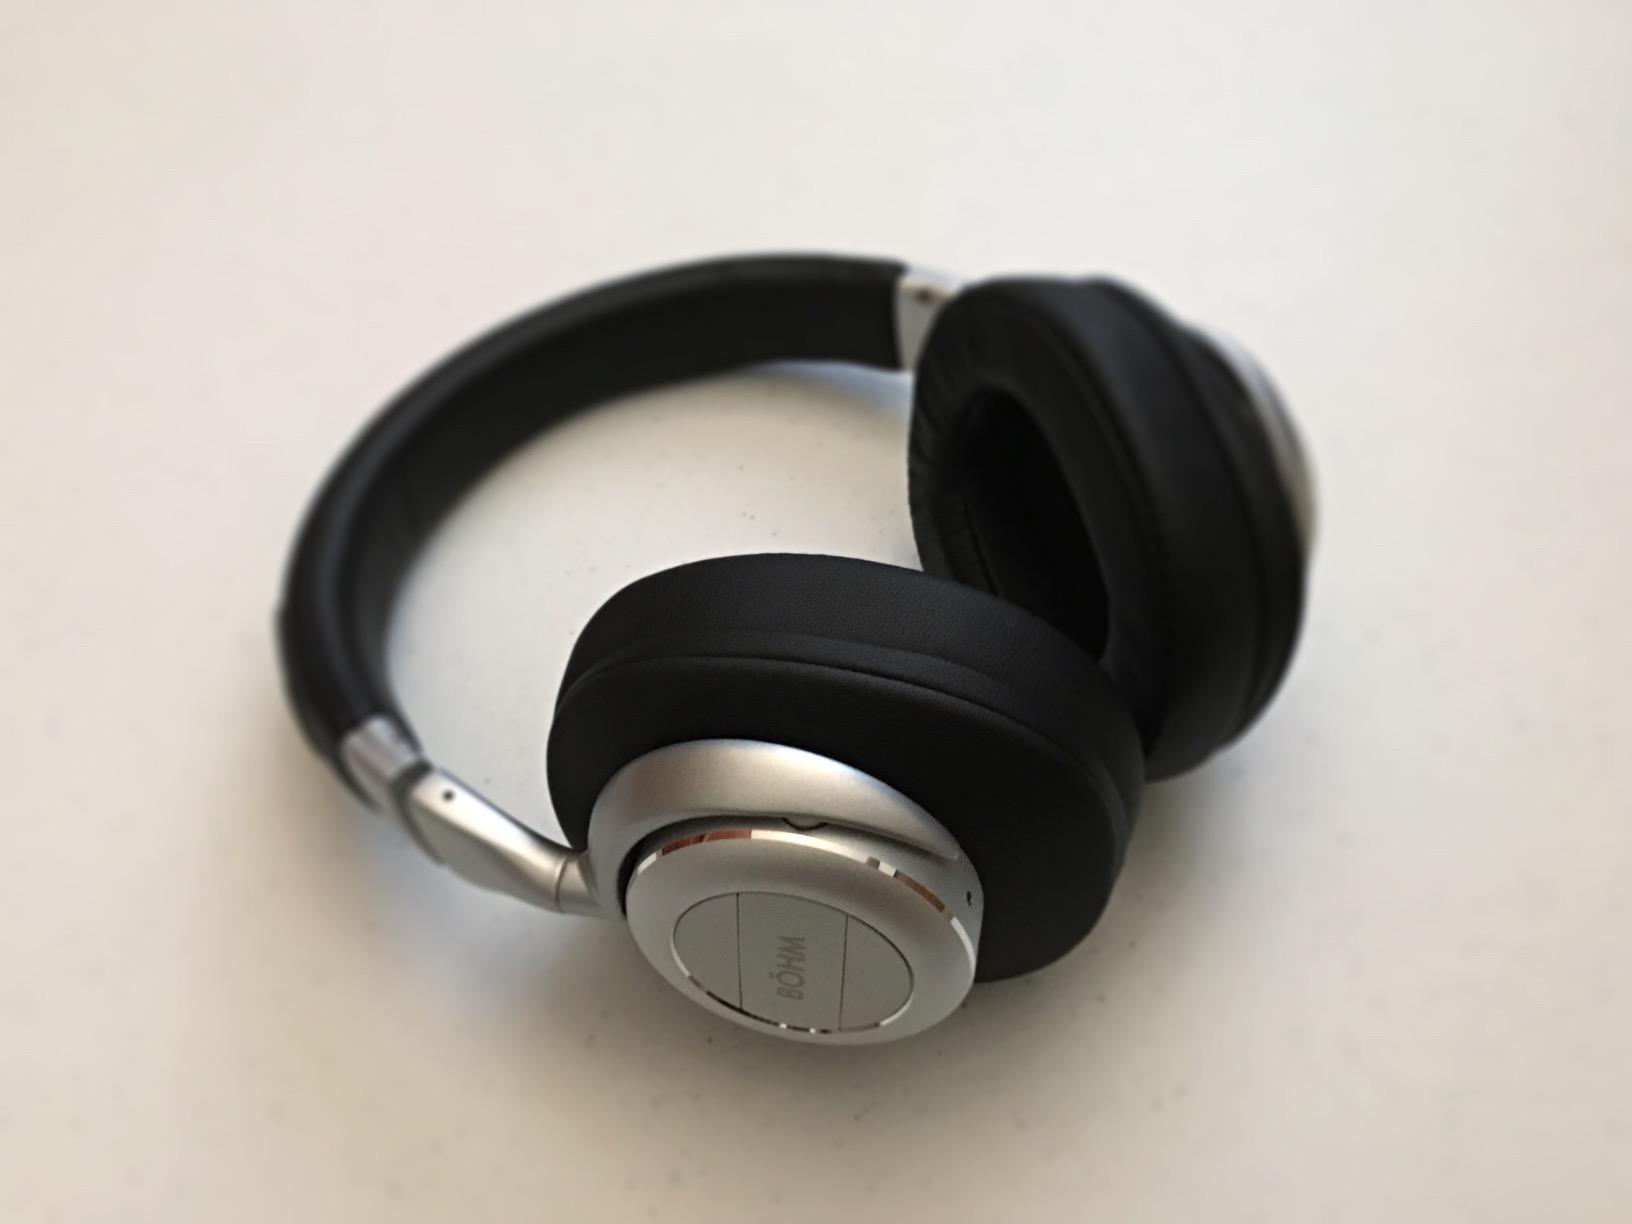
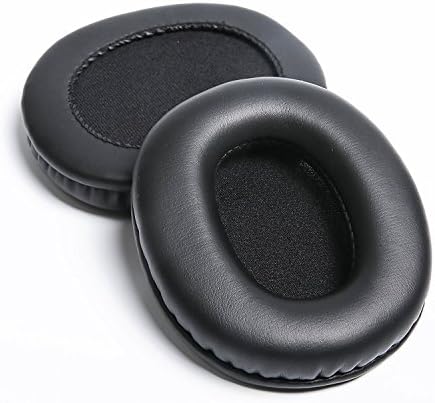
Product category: headphones
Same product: no